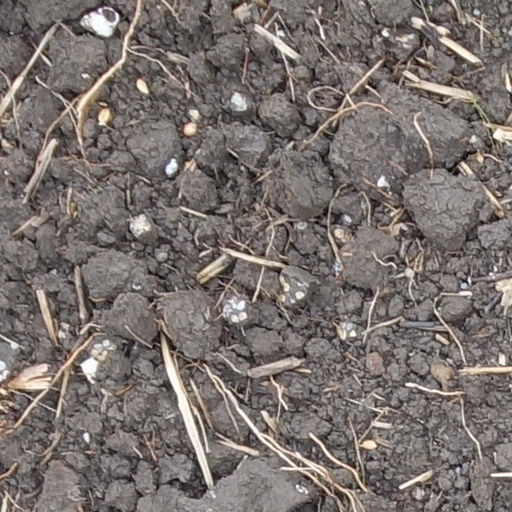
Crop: wheat